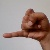
The image shows a hand gesture representing the letter 'J' in Indian Sign Language.